Southside Wandsworth

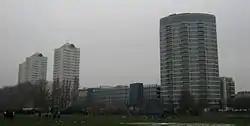
The centre from King George's Park, showing four of the five tower blocks built near to the shopping centre

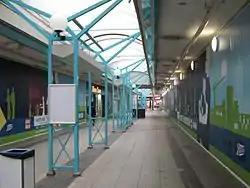
Boarded up shops in Arndale Walk, the last "1970s" part of the centre, which was demolished in 2013

The site now occupied by the shopping centre was previously the Wandsworth Greyhound Stadium (which seated 20,000) and the Upper Mill (a large flour mill, damaged by fire in the 1920s and demolished in 1964). The Arndale complex was designed to be relatively self-contained, with few connections to the surrounding shopping streets other than service and delivery entrances, and the value of the complex was increased by the construction of five high-rise blocks above the main shopping area, and the provision of over a thousand parking spaces in multistorey car parks. The complex included a health clinic and a day centre, as well as a post office. Because it was built over the River Wandle, it was considered something of an architectural and engineering achievement. However, it was not universally popular, and its large size led to it being described by a contemporary commentator as "one of London’s great architectural disasters".